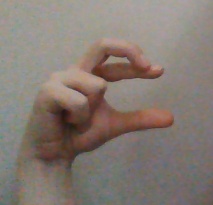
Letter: thal